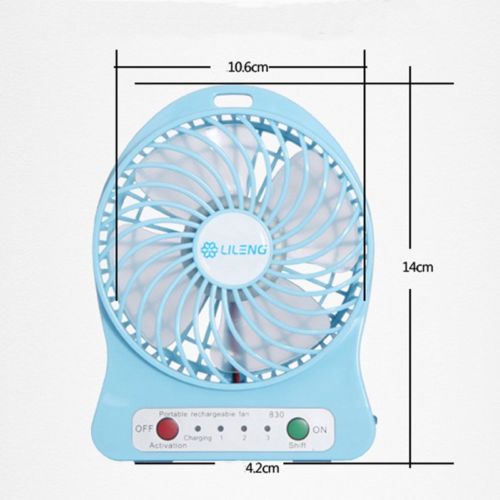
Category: fan